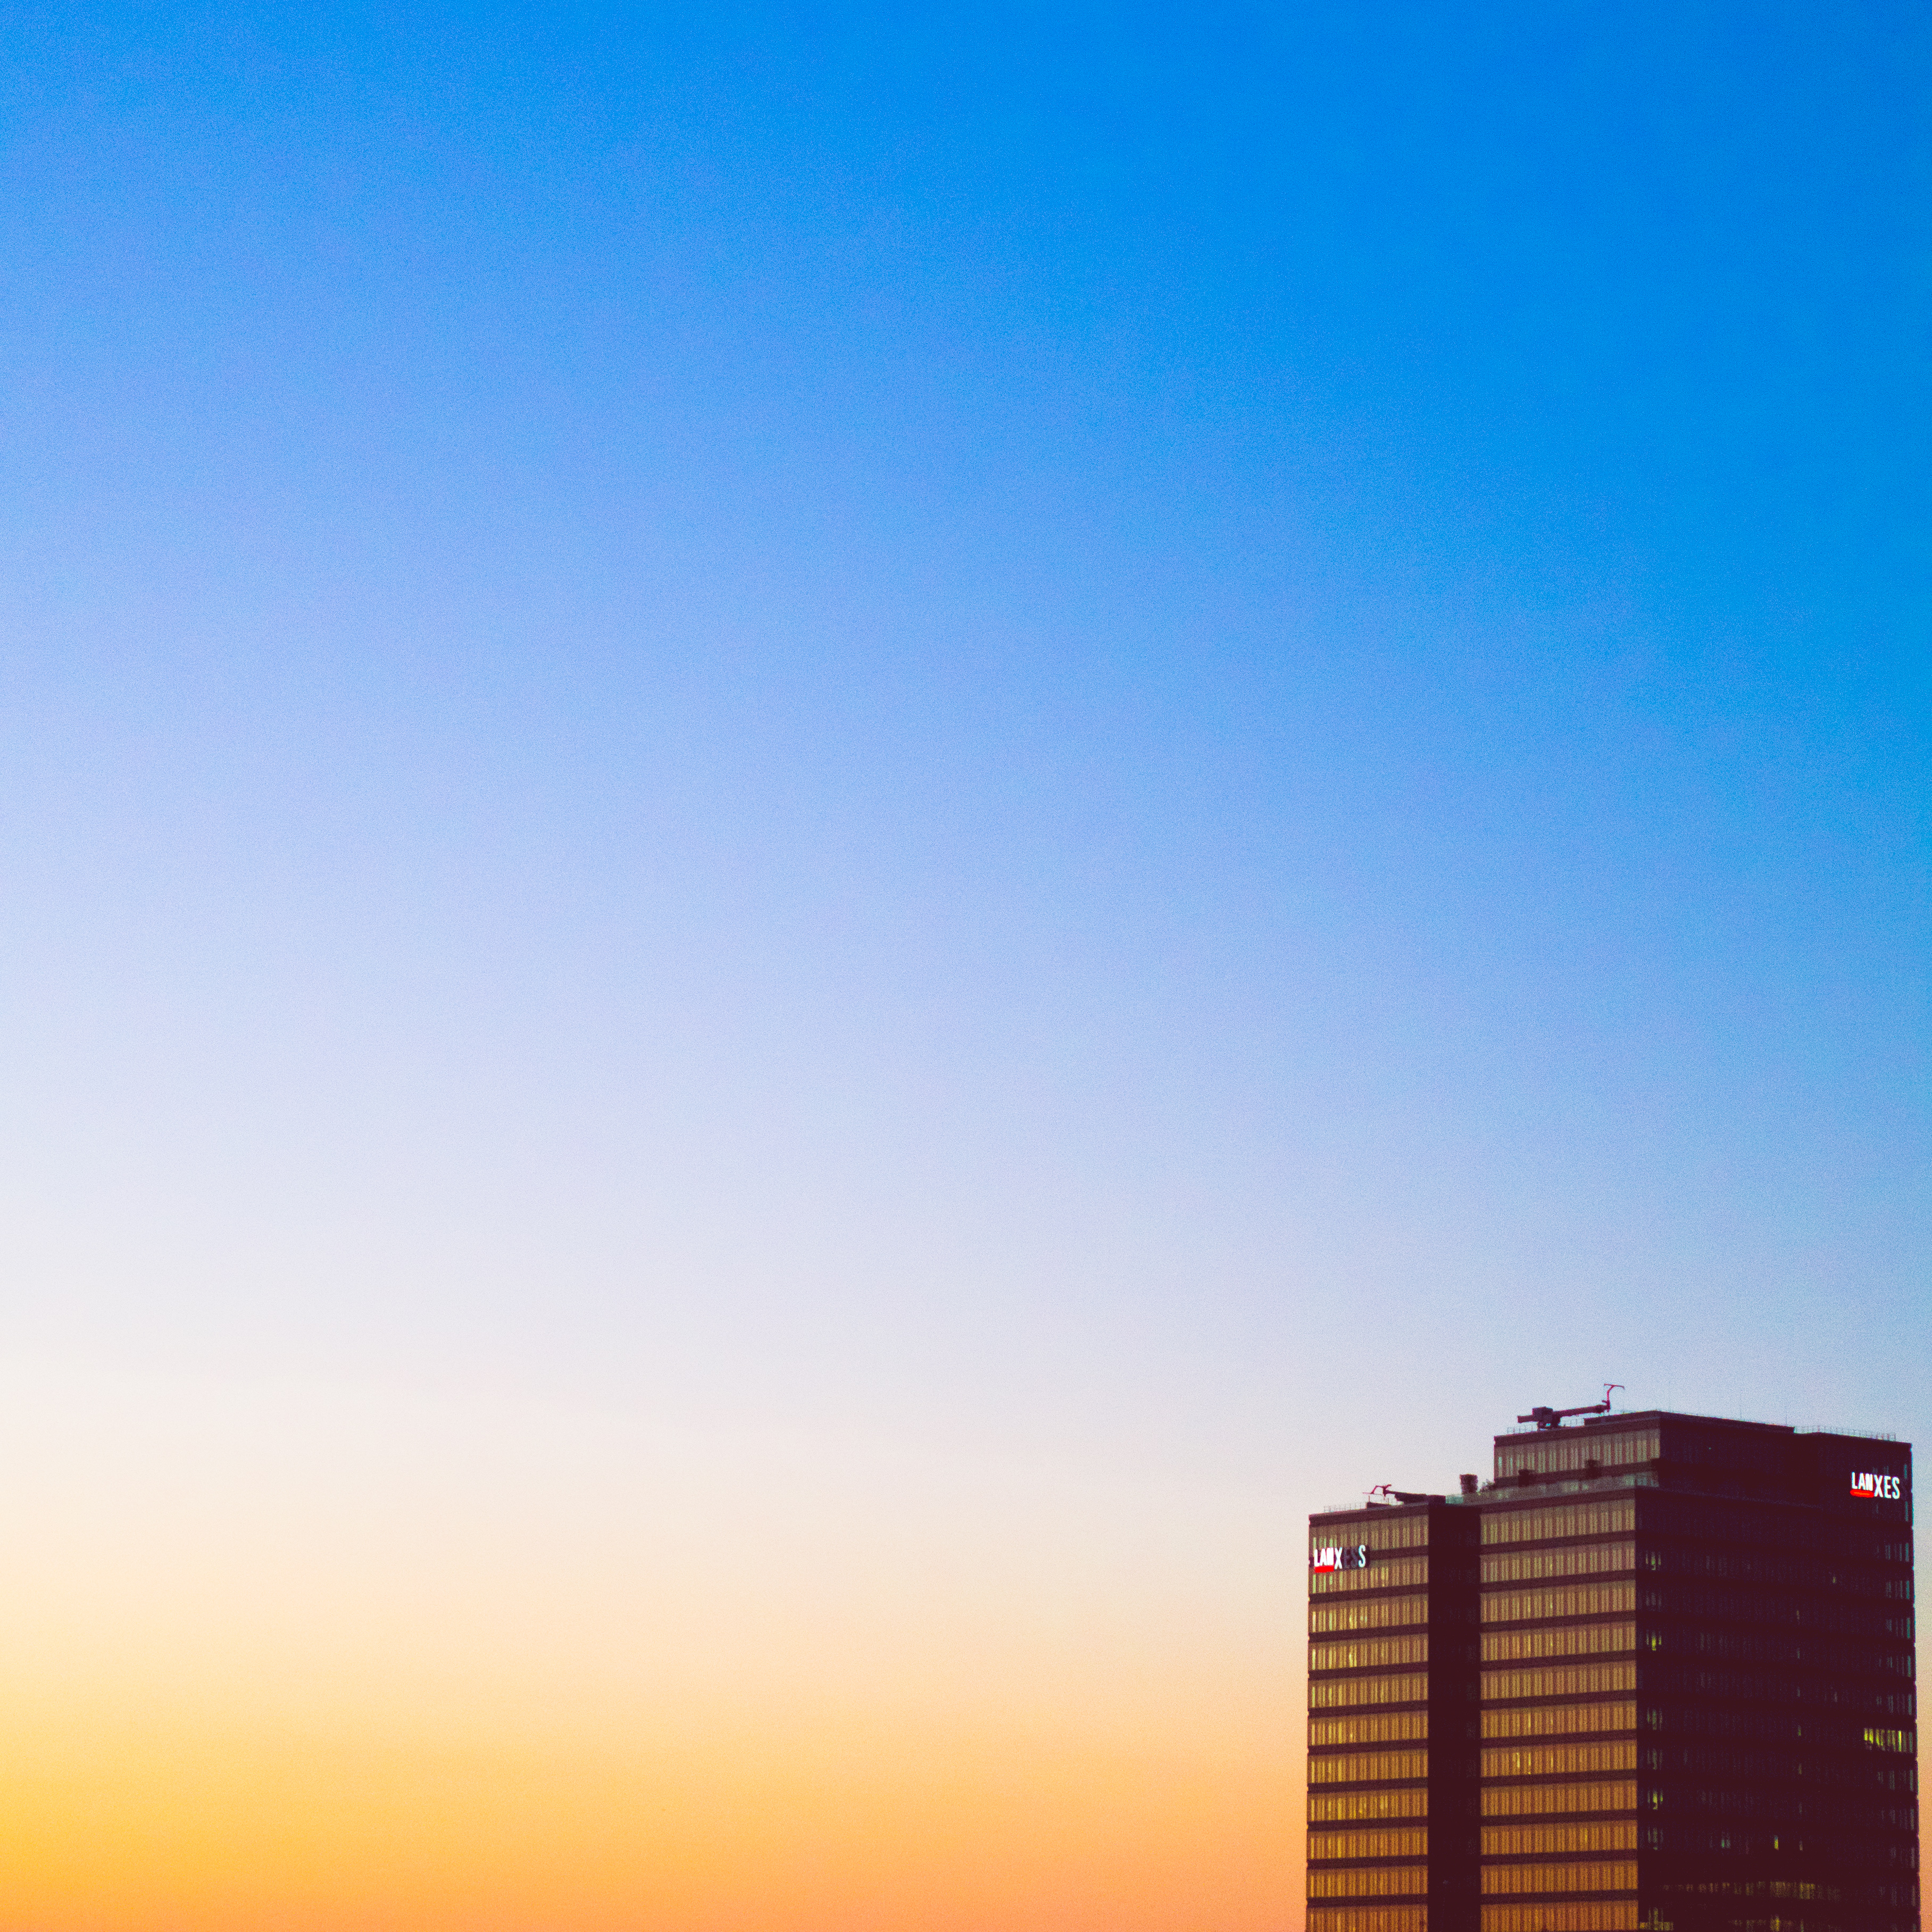
horizon, cloud, sky, sunrise, sunset, skyline, sunlight, morning, dawn, atmosphere, dusk, evening, sonystreetphotographer, afterglow, atmosphere of earth